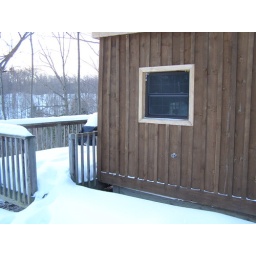
Deck and window over the kitchen sink